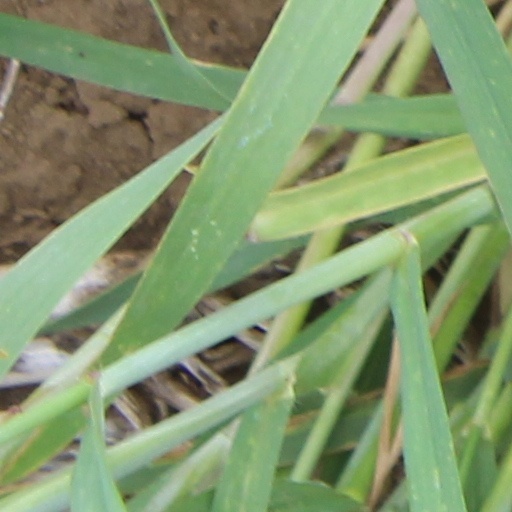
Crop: wheat